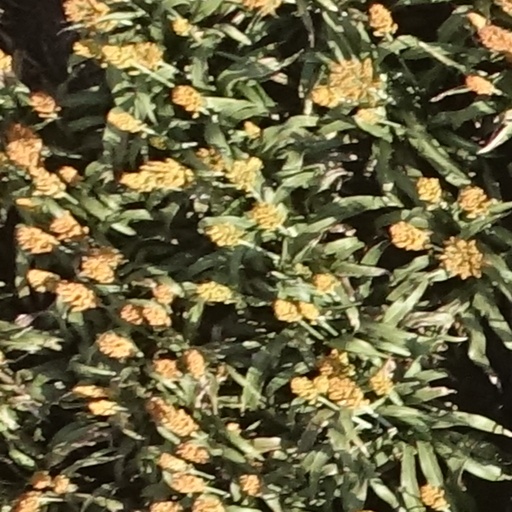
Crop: sorghum